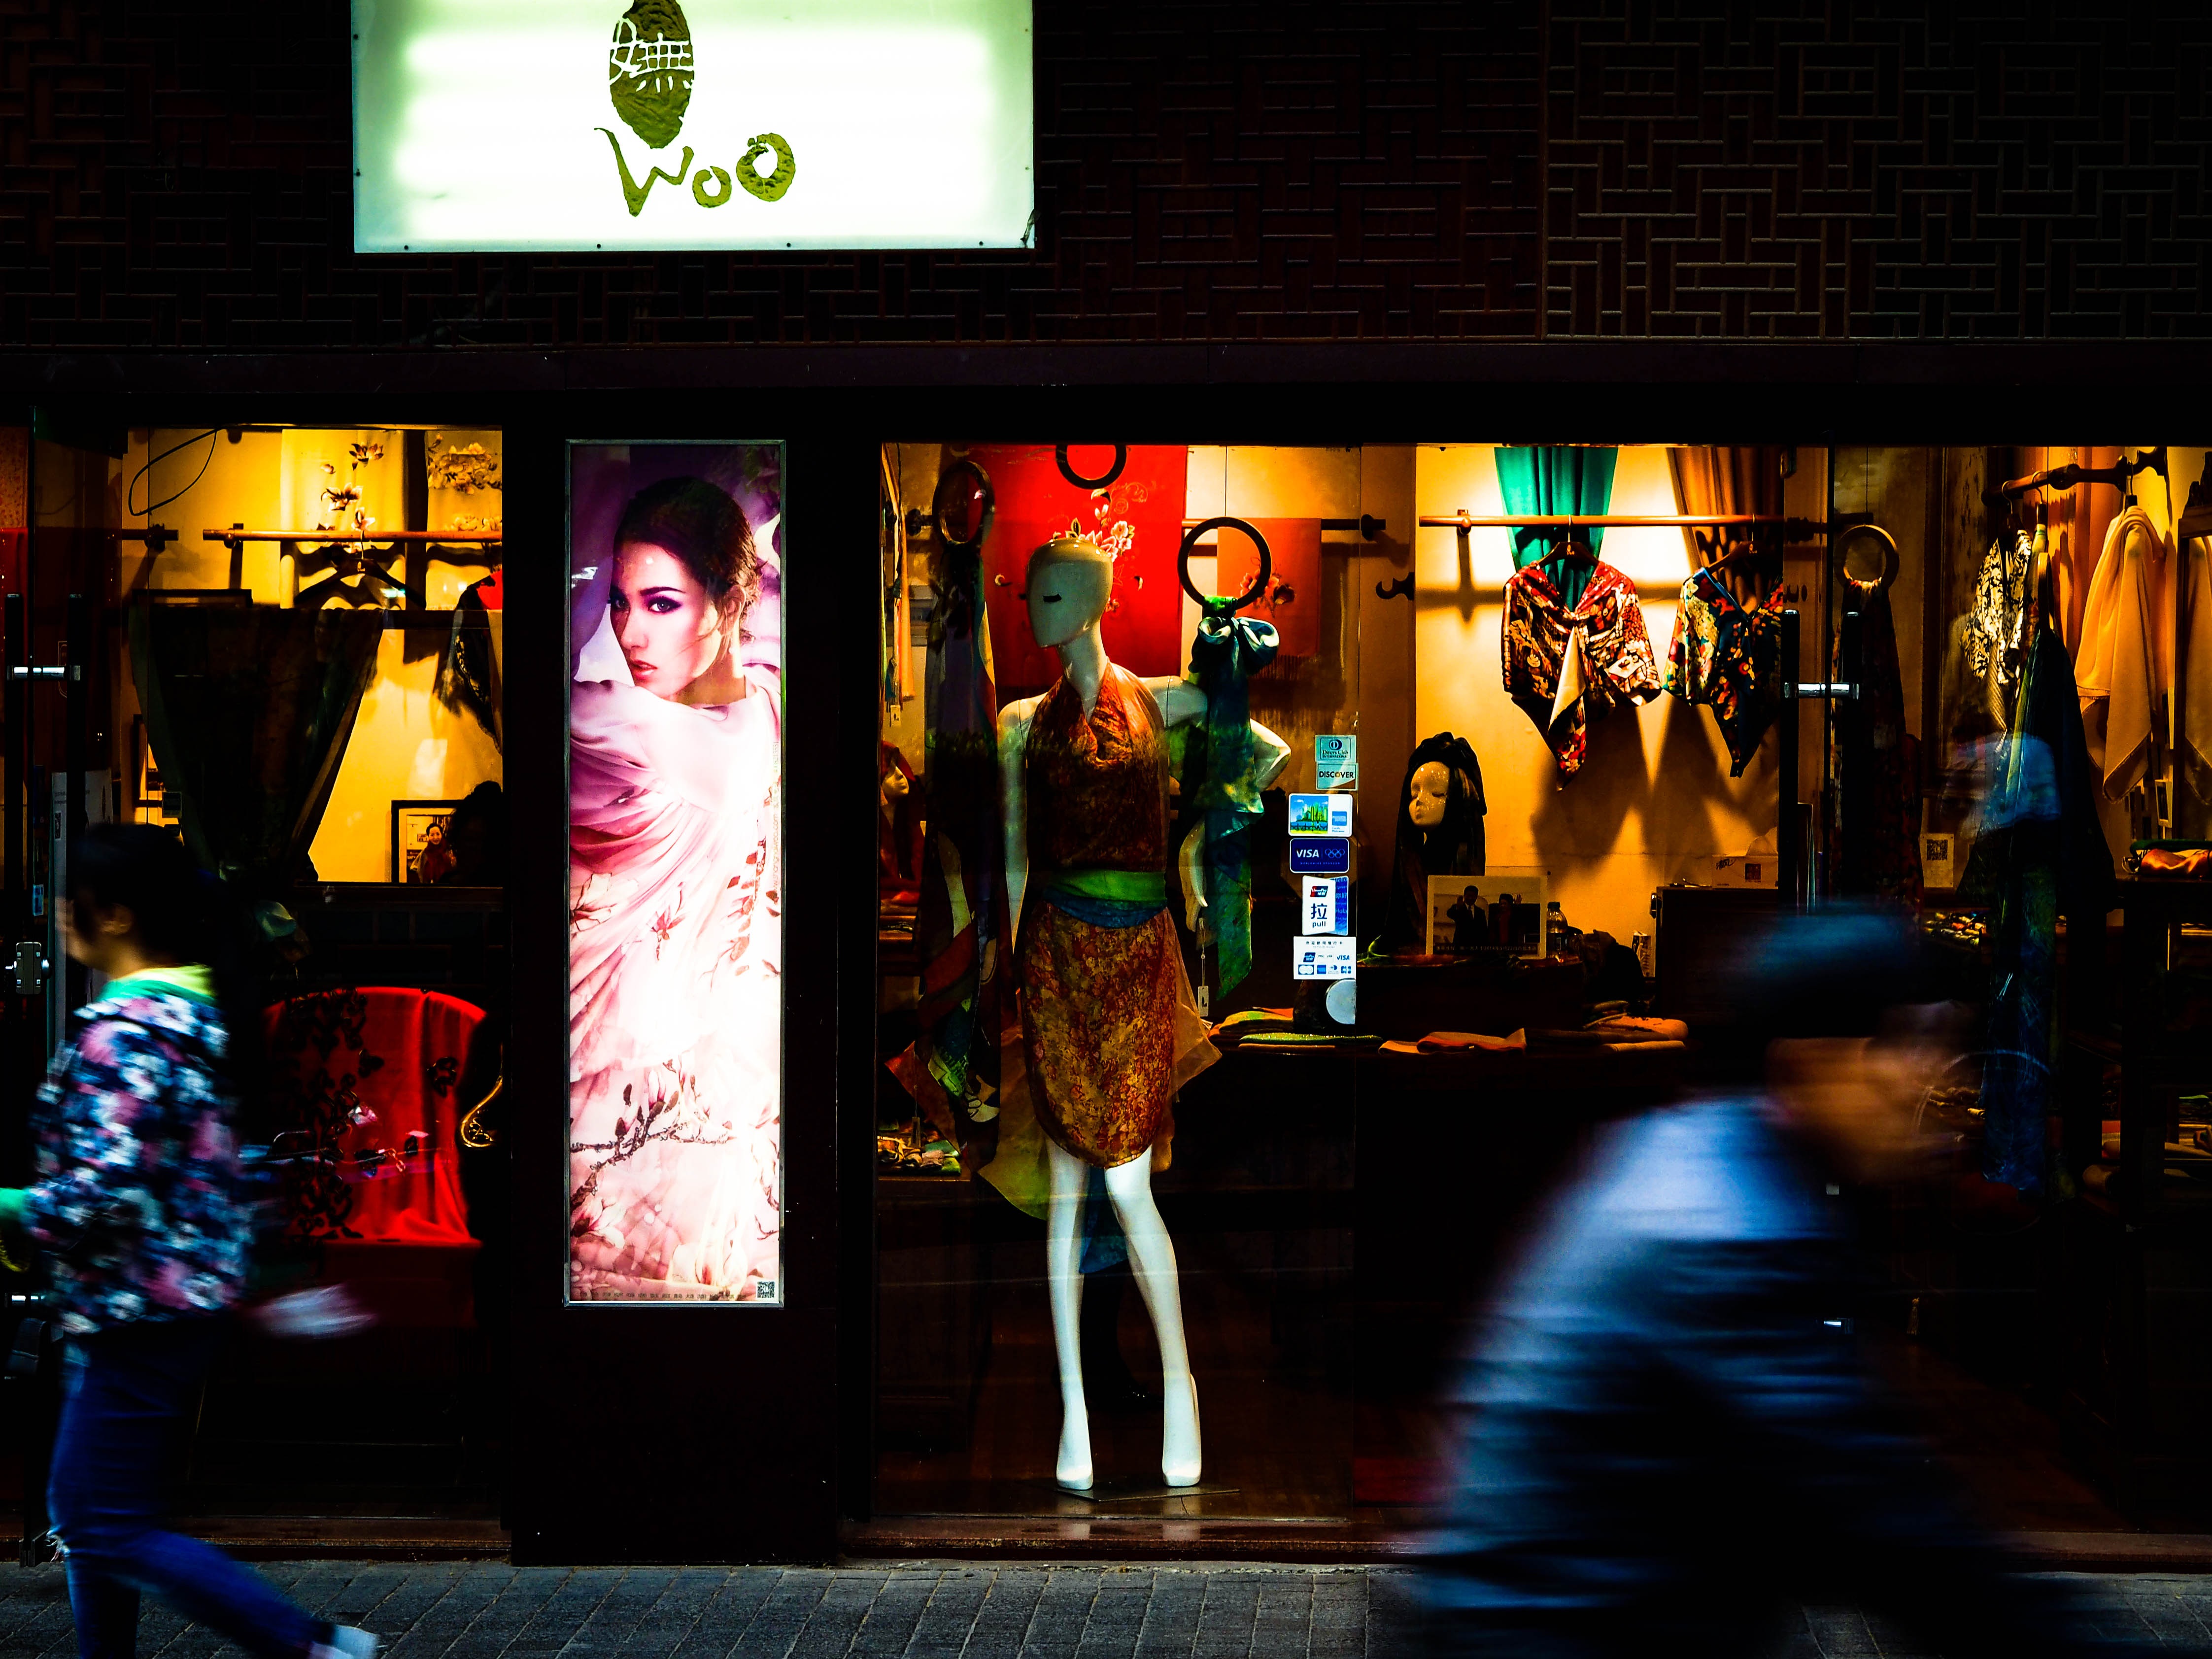
landscape, street, night, alley, bar, color, mannequin, shanghai, gil, people's republic of china, behind glass